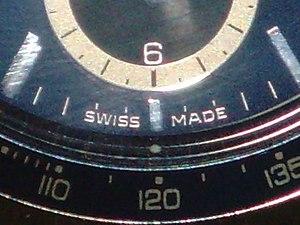
Le pays d'origine est une expression qui fait référence au pays dont une marchandise est réputée issue, c'est-à-dire où elle a été produite, fabriquée, ou transformée.